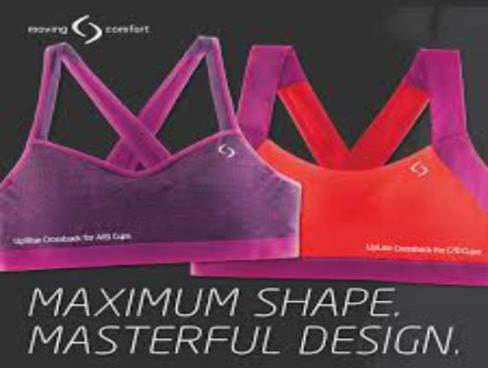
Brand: moving comfort-1
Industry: Clothes